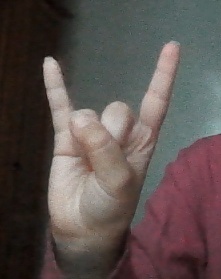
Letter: la